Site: brandenburg
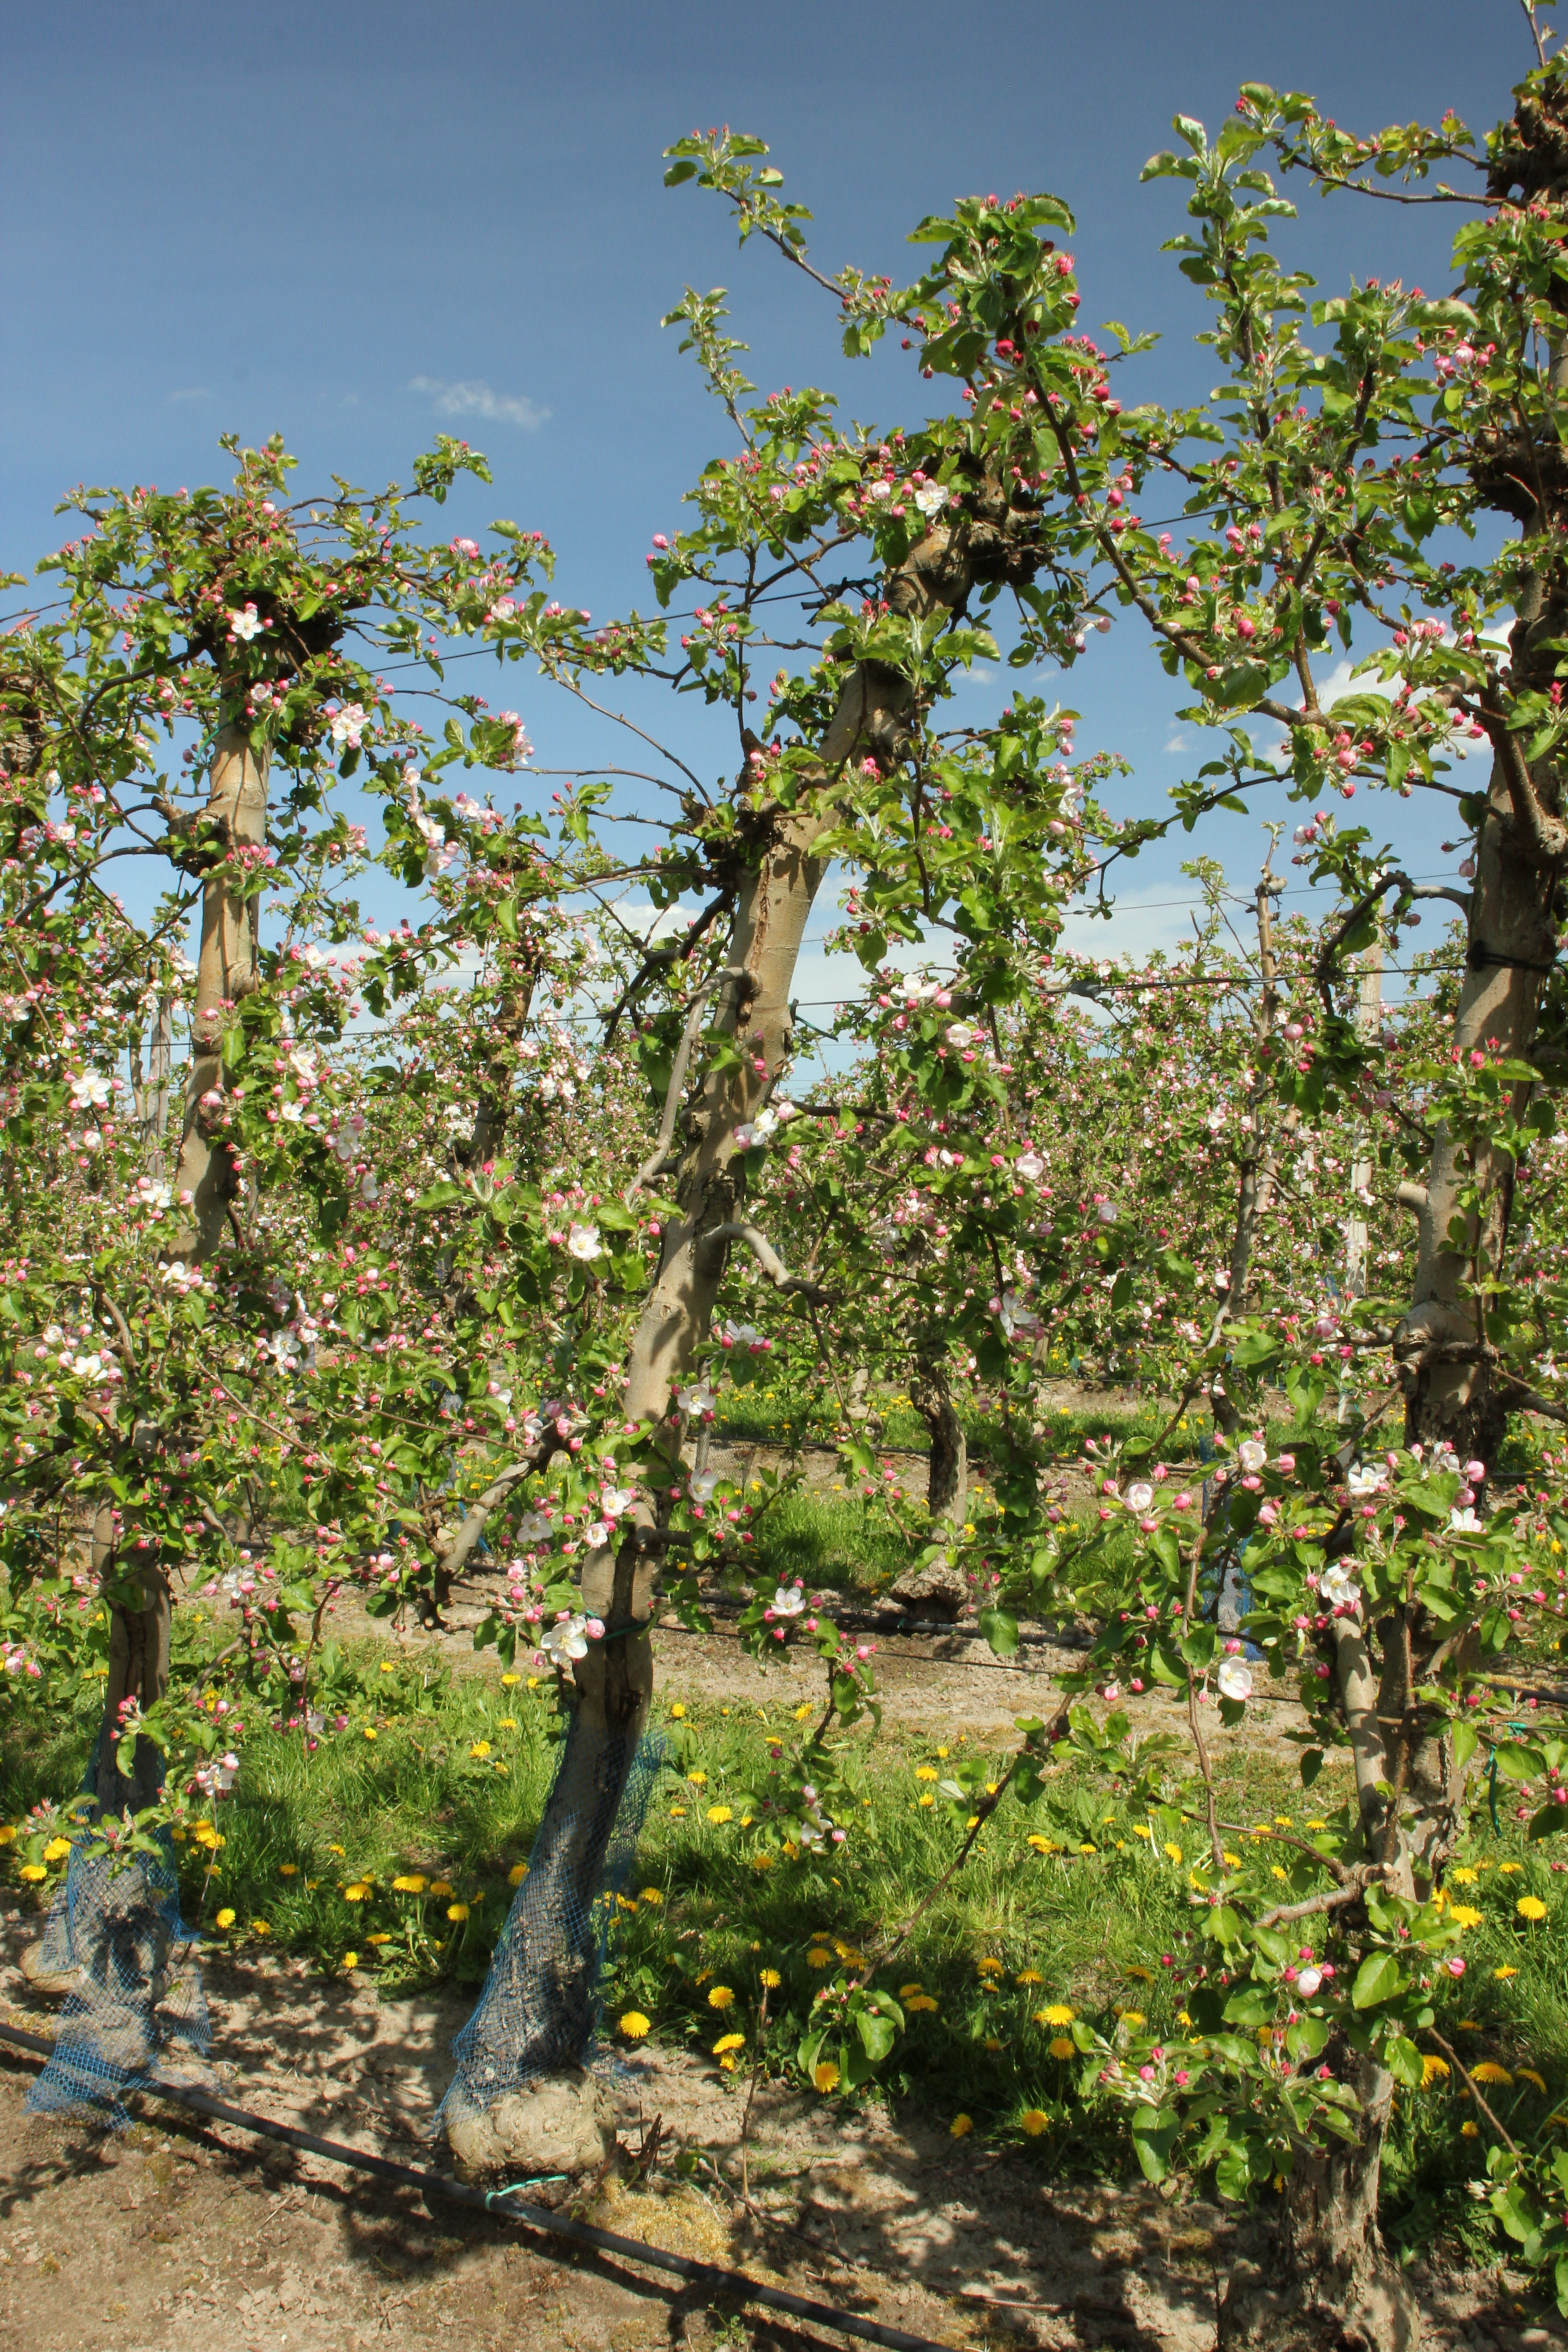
Growth stage (BBCH 57): Inflorescence emergence